Md. Golam Mostofa Biswas

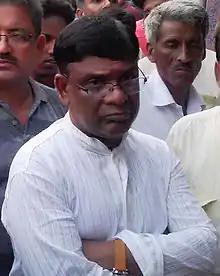
Md. Golam Mostofa Biswas

Md. Golam Mostofa Biswas is a Bangladesh Awami League politician and a former Member of Parliament from Chapai Nawabganj-2 constituency.